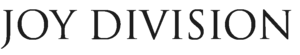
Joy Division /d͡ʒɔɪ dɪˈvɪʒən/ est un groupe de rock britannique, originaire de Manchester, en Angleterre, formé en 1976 par Ian Curtis, Peter Hook, Stephen Morris et Bernard Sumner.